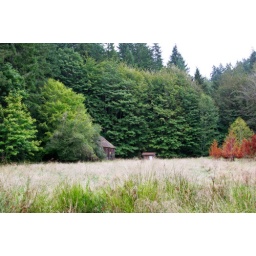
This is a field with an old barn at the bottom of the trail at Guillemot County Park near Seabeck Washington.